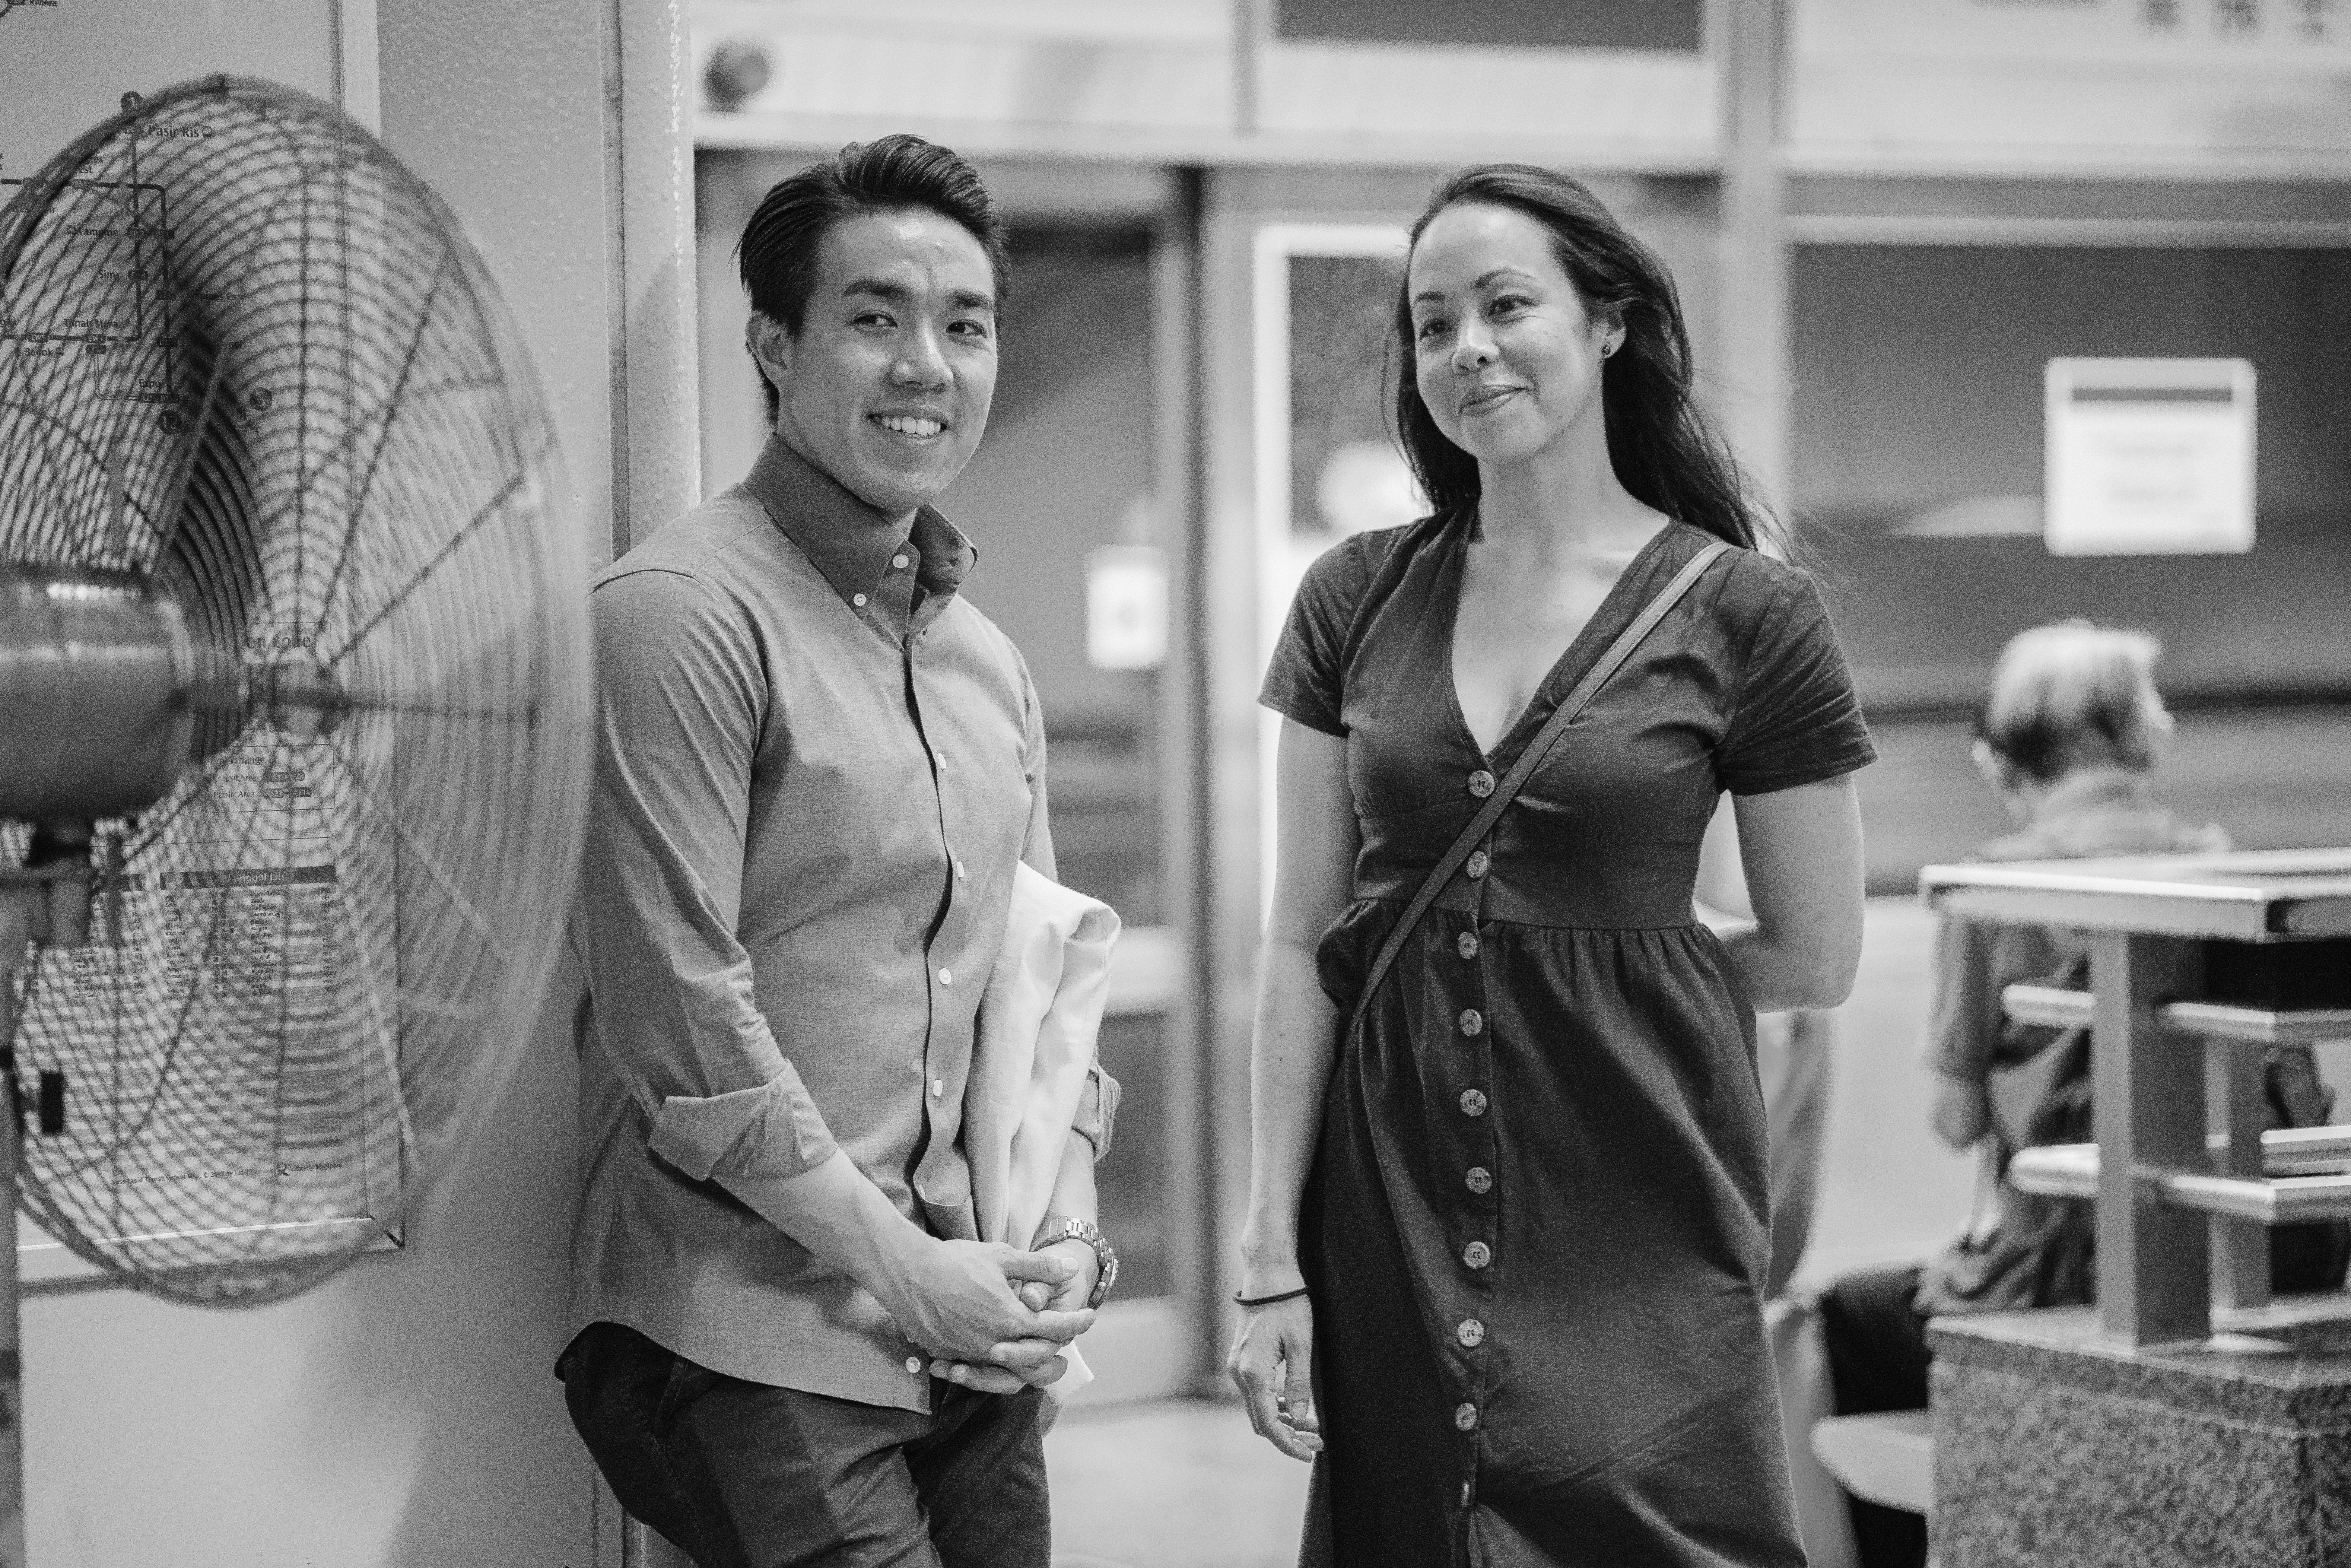
photograph, black and white, standing, monochrome, photography, monochrome photography, room, style, fashion design